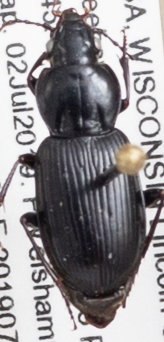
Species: Pterostichus mutus
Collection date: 2019-07-02
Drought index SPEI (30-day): -0.318
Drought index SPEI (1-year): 2.09
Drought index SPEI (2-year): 1.01